Plastic

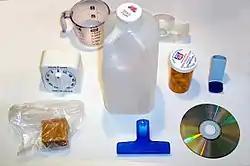
Household items made of various types of plastics

Plastics are a wide range of synthetic or semisynthetic materials composed primarily of polymers. Their defining characteristic, plasticity, allows them to be molded, extruded, or pressed into a diverse range of solid forms. This adaptability, combined with a wide range of other properties such as low weight, durability, flexibility, chemical resistance, low toxicity, and low-cost production, has led to their widespread use around the world. While most plastics are produced from natural gas and petroleum, a growing minority are produced from renewable resources like polylactic acid.